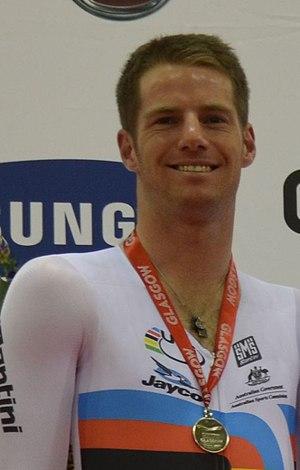
Glenn O'Shea, né le 14 juin 1989 à Swan Hill, est un coureur cycliste australien spécialiste de la piste. Il a été champion du monde de l'omnium en 2012 et de poursuite par équipes en 2013 et 2014.